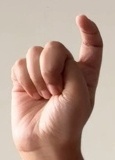
ASL sign: X